Merrilee Rush

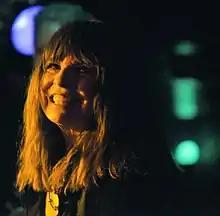
Rush in 2013

In 1965, the pair formed Merrilee Rush and the Turnabouts, who soon became a popular act on the Pacific Northwest's teen dancehall circuit, touring throughout Washington and Oregon. A member of the group's road crew also worked for Paul Revere & the Raiders, and through this connection, Rush was invited to be the opening act on the Raiders' tour of the southern United States in 1967. While in Memphis, Tennessee, Raiders lead vocalist Mark Lindsay introduced Rush to record producer Chips Moman.